Nathan Kress

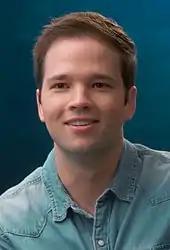
Kress on ThrowBack with Nickelodeon in 2019

In March 2010, Kress guest-starred in the CBS television series "" in season 10: episode 15 titled "Neverland". Kress played Mason Ward, one of two best friends of a fourteen-year-old victim with traces of blood of an inmate under his fingernails. Kress told Fanlala.com of his "" role "It was a great opportunity to try my hand at something different. I had done scenes in dramas in the past, but other than a few semi-serious scenes on "iCarly", it had been a long time since I've had the opportunity to do anything other than comedy." Later that same year, Kress returned to comedic roles, guest-starring as Prince Gabriel on the Nickelodeon comedy series "True Jackson, VP", and as the voice of Ronald on the Nickelodeon animated series "The Penguins of Madagascar".